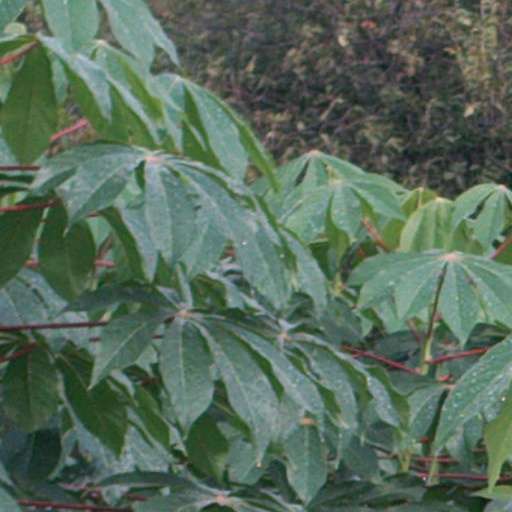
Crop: cassava